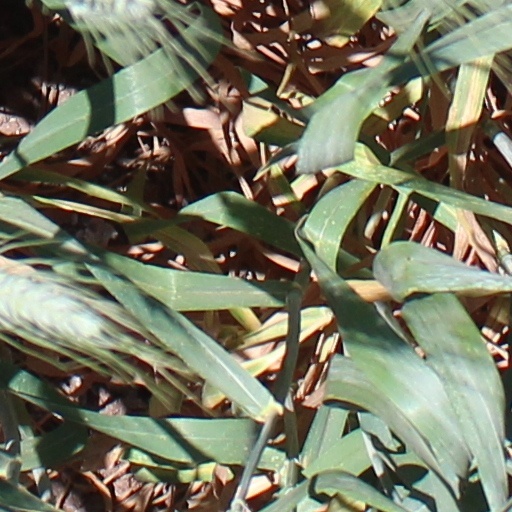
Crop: wheat